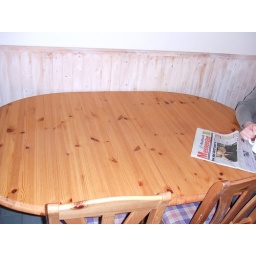
Dining table in kitchen